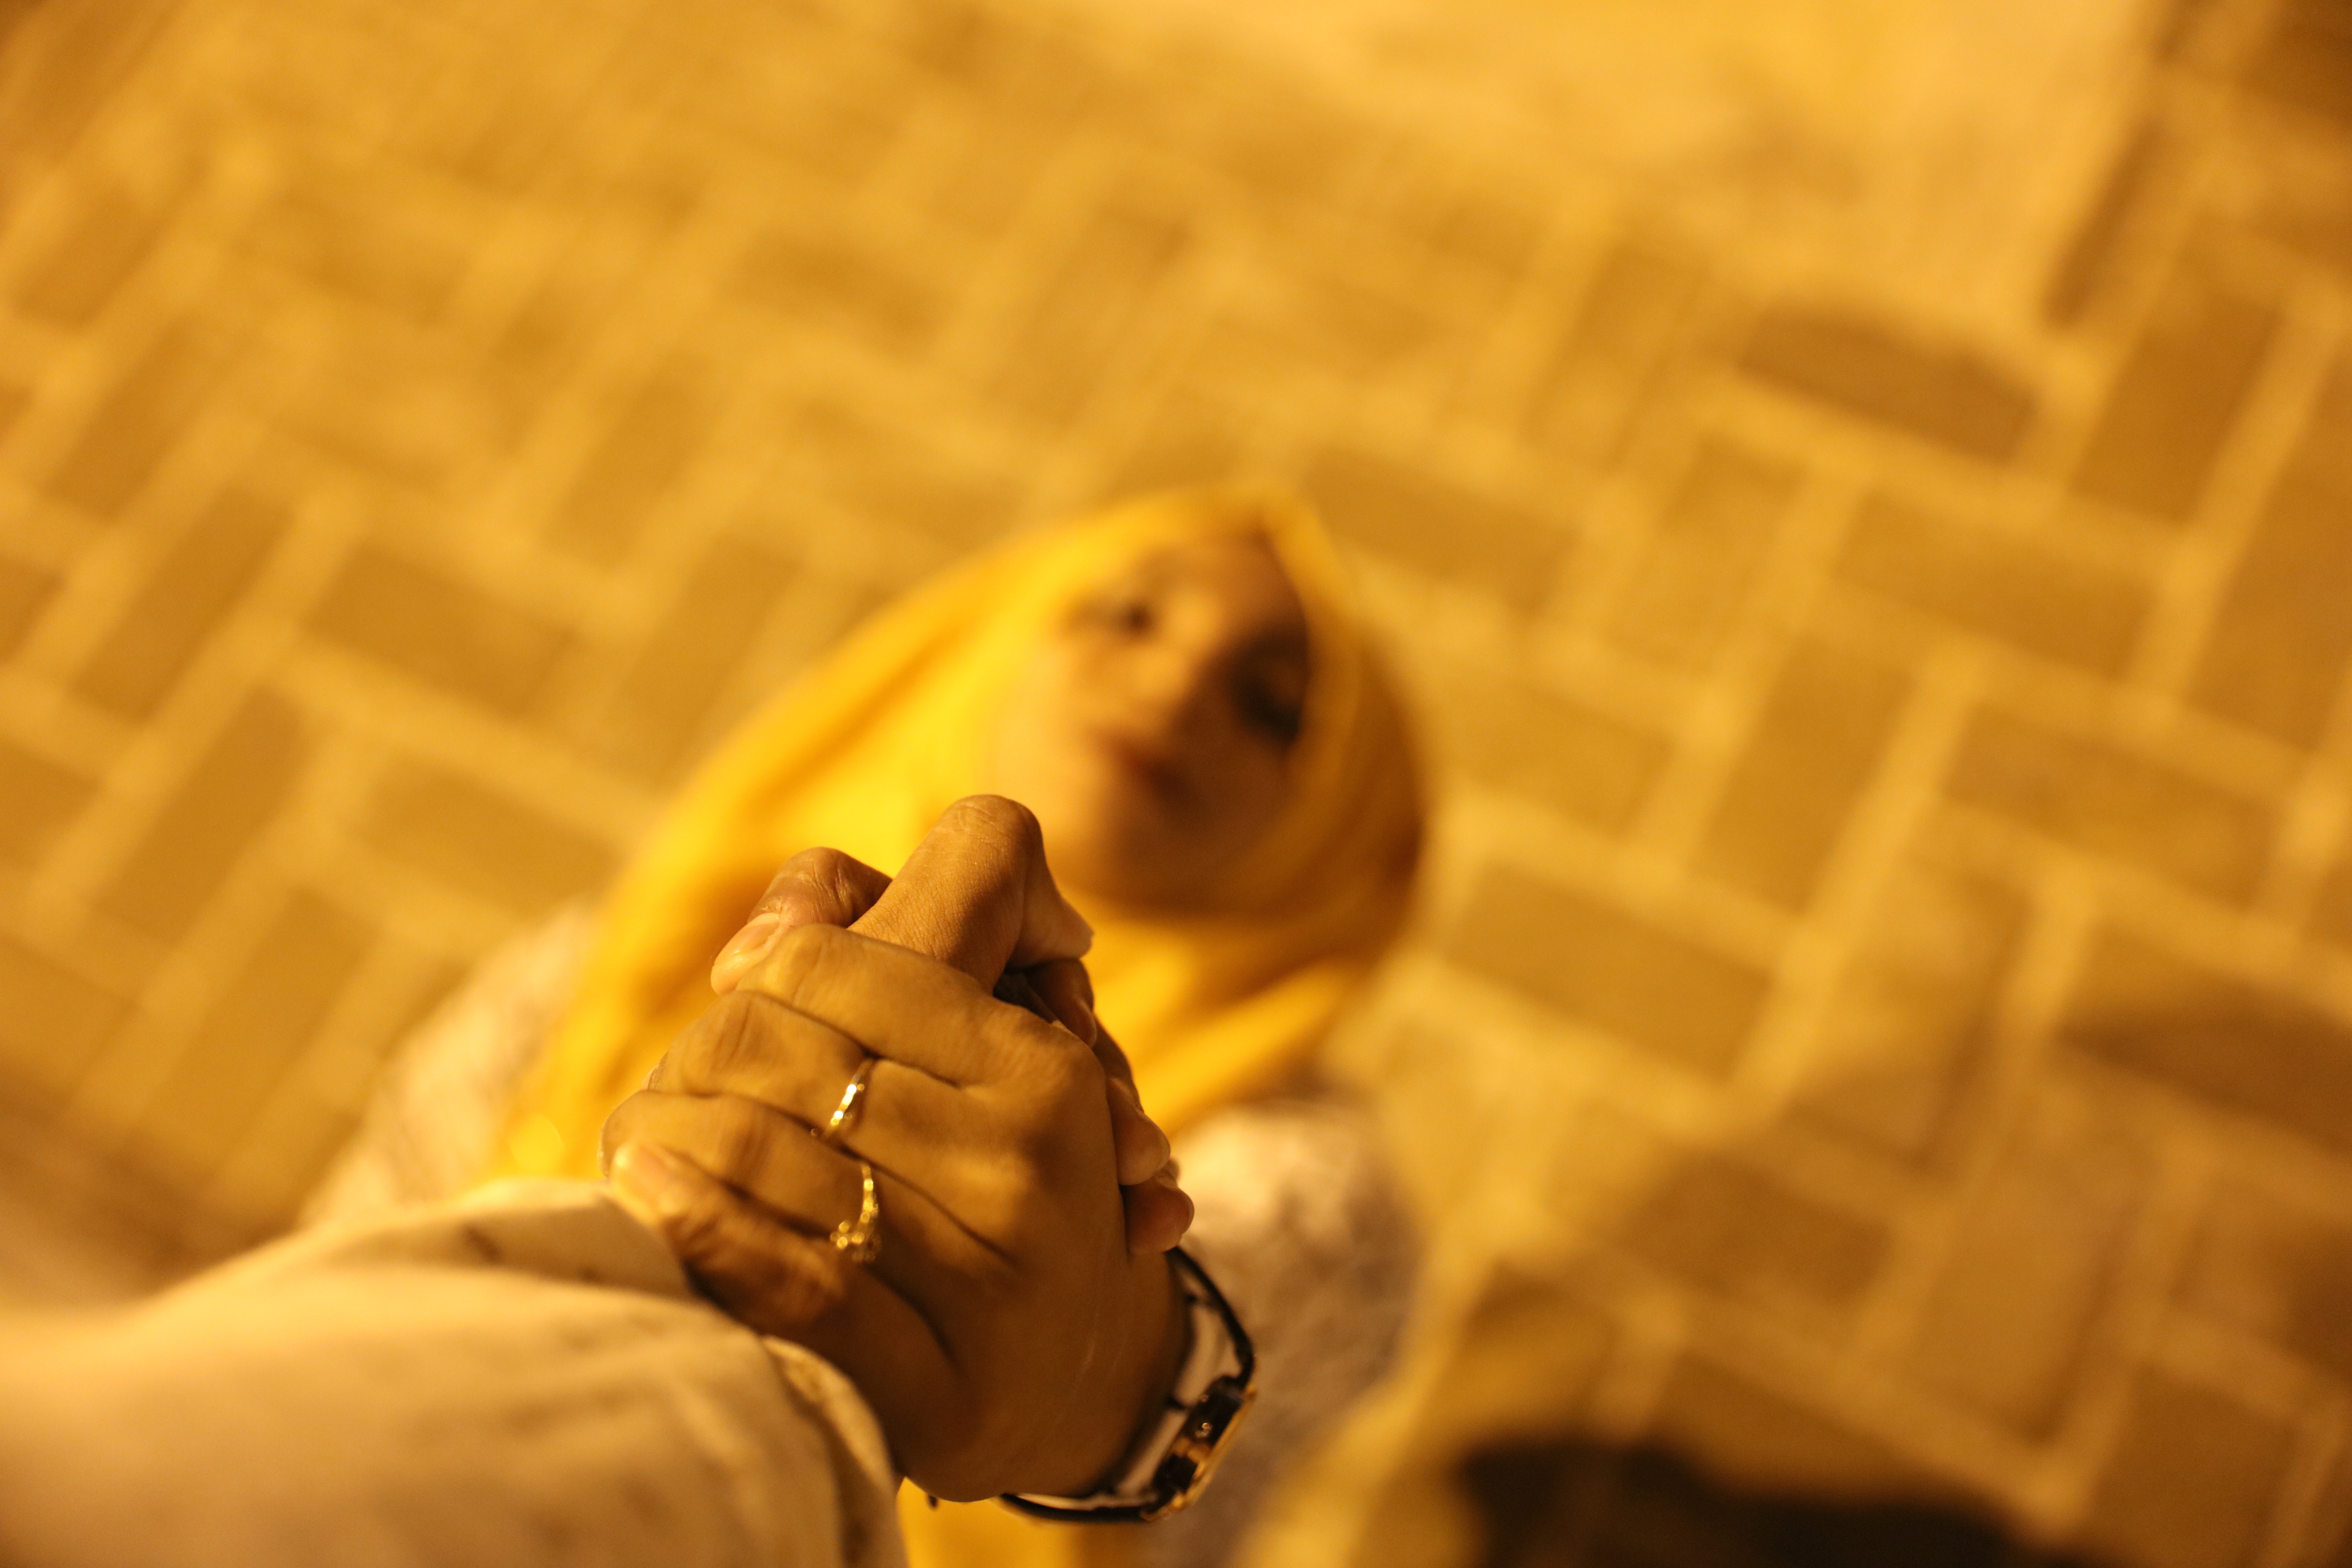
hand, leg, finger, color, yellow, close up, human body, skin, emotion, macro photography, sense